Leipzig group

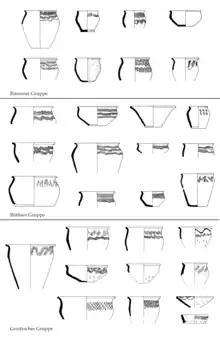
Typical vessels of the Rüssen, Rötha and Groitzscher group/phase of Leipzig ceramics

The Leipzig group in archaeology refers to the Slavic pottery from the Early to High Middle Ages (from 7-8th to 13th century) in the Elbe-Saale area in today's state of Saxony, Saxony-Anhalt and Thuringia. It has four ceramic sub-groups or phases named after the eponymous sites of Rüssen, Rötha, Groitzsch and Kohren. It derives from Prague-Korchak culture. The group's area is considered to roughly correlate to the area of the Early Slavic tribe of Sorbs situated in Elbe-Mulde-Saale rivers valley.